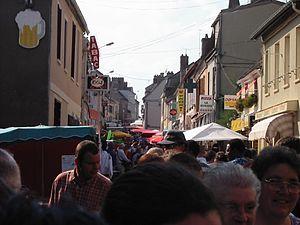
Villeneuve-la-Guyard est une commune française située dans le département de l'Yonne en région Bourgogne-Franche-Comté.